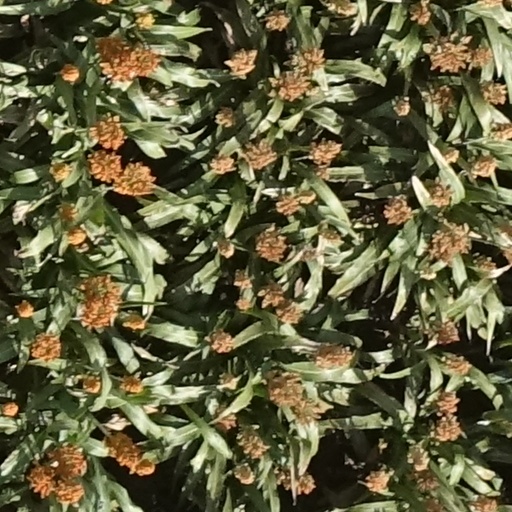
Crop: sorghum